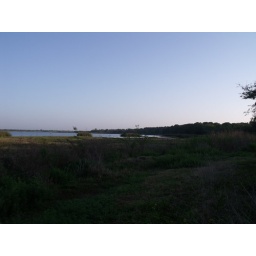
glorious blue sky over Lake Seminole Park